Cyprus in the Eurovision Song Contest 2011

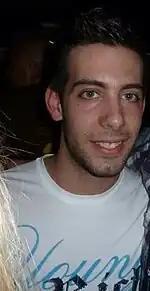
Christos Mylordos "(pictured in 2012)" was selected as the entrant for Cyprus during the show "Performance" in September 2010.

The "Song Interpretation" category of the talent show "Performance", developed by CyBC, selected the Cypriot artist for the Eurovision Song Contest 2011. The competition, which took place at the CyBC studios in Nicosia, hosted by Marina Maleni and broadcast on RIK 1, RIK Sat as well as online via "cybc.cy", commenced on 11 June 2010 and featured 39 contestants aged between 16 and 30. Nine contestants were determined by the combination of votes from a four-member judging panel consisting of Cypriot 1985 Eurovision representative Lia Vissi, musician and music teacher Costas Kakoyiannis, actor Neoclis Neocleous and choreographer Fotis Nikolaou (60%) and televoting (40%) to progress to the final on 10 September 2010. Among the finalists was 2006 Cypriot Junior Eurovision entrant Louis Panagiotou. During the final, Christos Mylordos who covered the song "Supreme" by Robbie Williams was selected as the winner exclusively by a public televote.